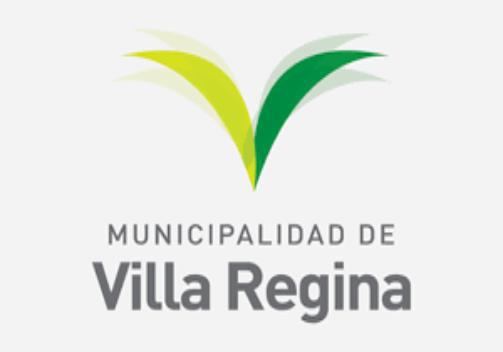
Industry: Clothes